Hido

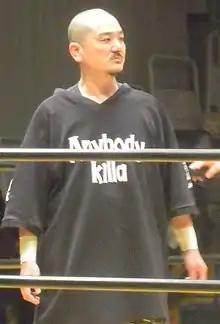
Hido in 2013

was a Japanese professional wrestler, better known under the ring name or simply . He is best known for his time with hardcore wrestling federations Big Japan Pro Wrestling (BJW), Independent Wrestling Association Mid-South (IWA-MS), Frontier Martial-Arts Wrestling (FMW) and Wrestling International New Generations (W*ING).